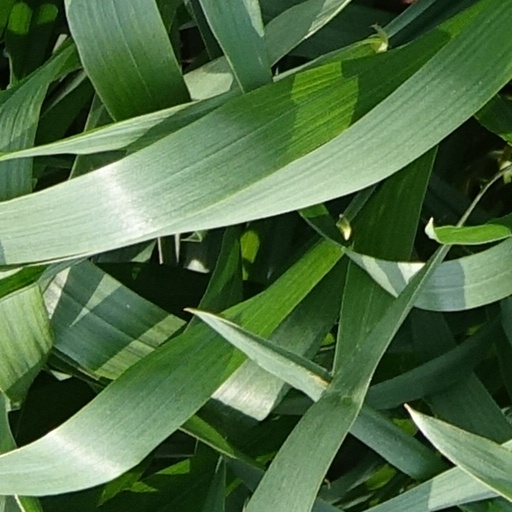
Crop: wheat